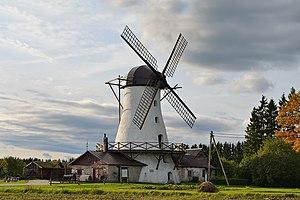
La commune de Rapla est une municipalité rurale d'Estonie qui se trouve dans la région de Rapla. Elle a 9 082 habitants. Son centre administratif est la ville de Rapla.
Le comté de Rapla est l'un des 15 comtés d'Estonie. Entourant le bourg de Rapla, le comté compte 36 587 habitants, soit moins de 3 % du total de la population estonienne. Sa superficie est de 2 979,71 km². Sa préfecture est la ville de Rapla.
Valtu est un hameau d'Estonie de la commune de Rapla au nord du pays.